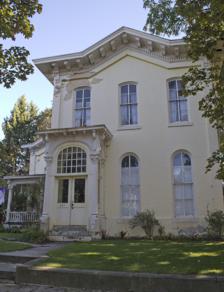
Building: Thayer-Thompson House
Country: United States of America
Year built: 1861
Historic house in Pennsylvania, United States United States historic place Thayer-Thompson House U.S. National Register of Historic Places Thayer-Thompson House, September 2012 Show map of Pennsylvania Show map of the United States Interactive map showing the location of Thayer-Thompson House Location 605 W. Eighth St., Erie, Pennsylvania Coordinates 42°7′19″N 80°5′51″W / 42.12194°N 80.09750°W / 42.12194; -80.09750 Area 0.2 acres (0.081 ha) Built 1861 Built by Oscar Cornelius Thayer Architectural style Italianate, Italian Villa, Tuscan Villa NRHP reference No. 85003443 Added to NRHP October 31, 1985 The Thayer-Thompson House is an historic, American home that is located in Erie , Erie County, Pennsylvania . It was added to the National Register of Historic Places in 1985. History and architectural features Completed in 1861, this historic structure is a two-story, five-bay, brick, irregularly-shaped dwelling. It is a combined Tuscan Villa/ Italianate style building that features round-headed windows, prominent brackets, hipped roof with overhanging eaves, and square roof belvedere . It has an enclosed porch with Corinthian order pilasters . It was added to the National Register of Historic Places in 1985. References